Hayyim Jonah Gurland

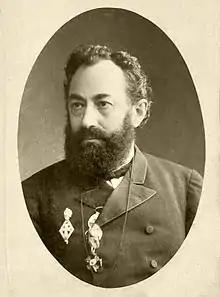
Haim Jonah Gurland (1885, Odesa)

Jonah Hayyim Gurland (1843 – March 14, 1890) was a Russian and Hebrew writer born at Kleck, government of Minsk. At the age of 10, Gurland entered the rabbinical school of Wilna, from which he graduated as rabbi in 1860. He then went to St. Petersburg and was admitted to attend the lectures of the philological faculty, devoting himself to the study of Semitic languages under the direction of Daniel Chwolson.